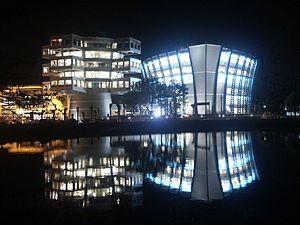
Oracle Financial Services Software Limited, anciennement appelé i-flex Solutions Limited BSE : 532466, est un éditeur de logiciels spécialisé dans la fourniture de solutions à l’industrie bancaire. Elle revendique plus de 900 clients à travers 135 pays.